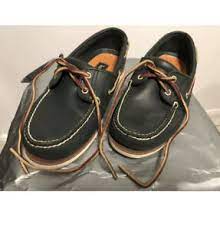
Label: Boat